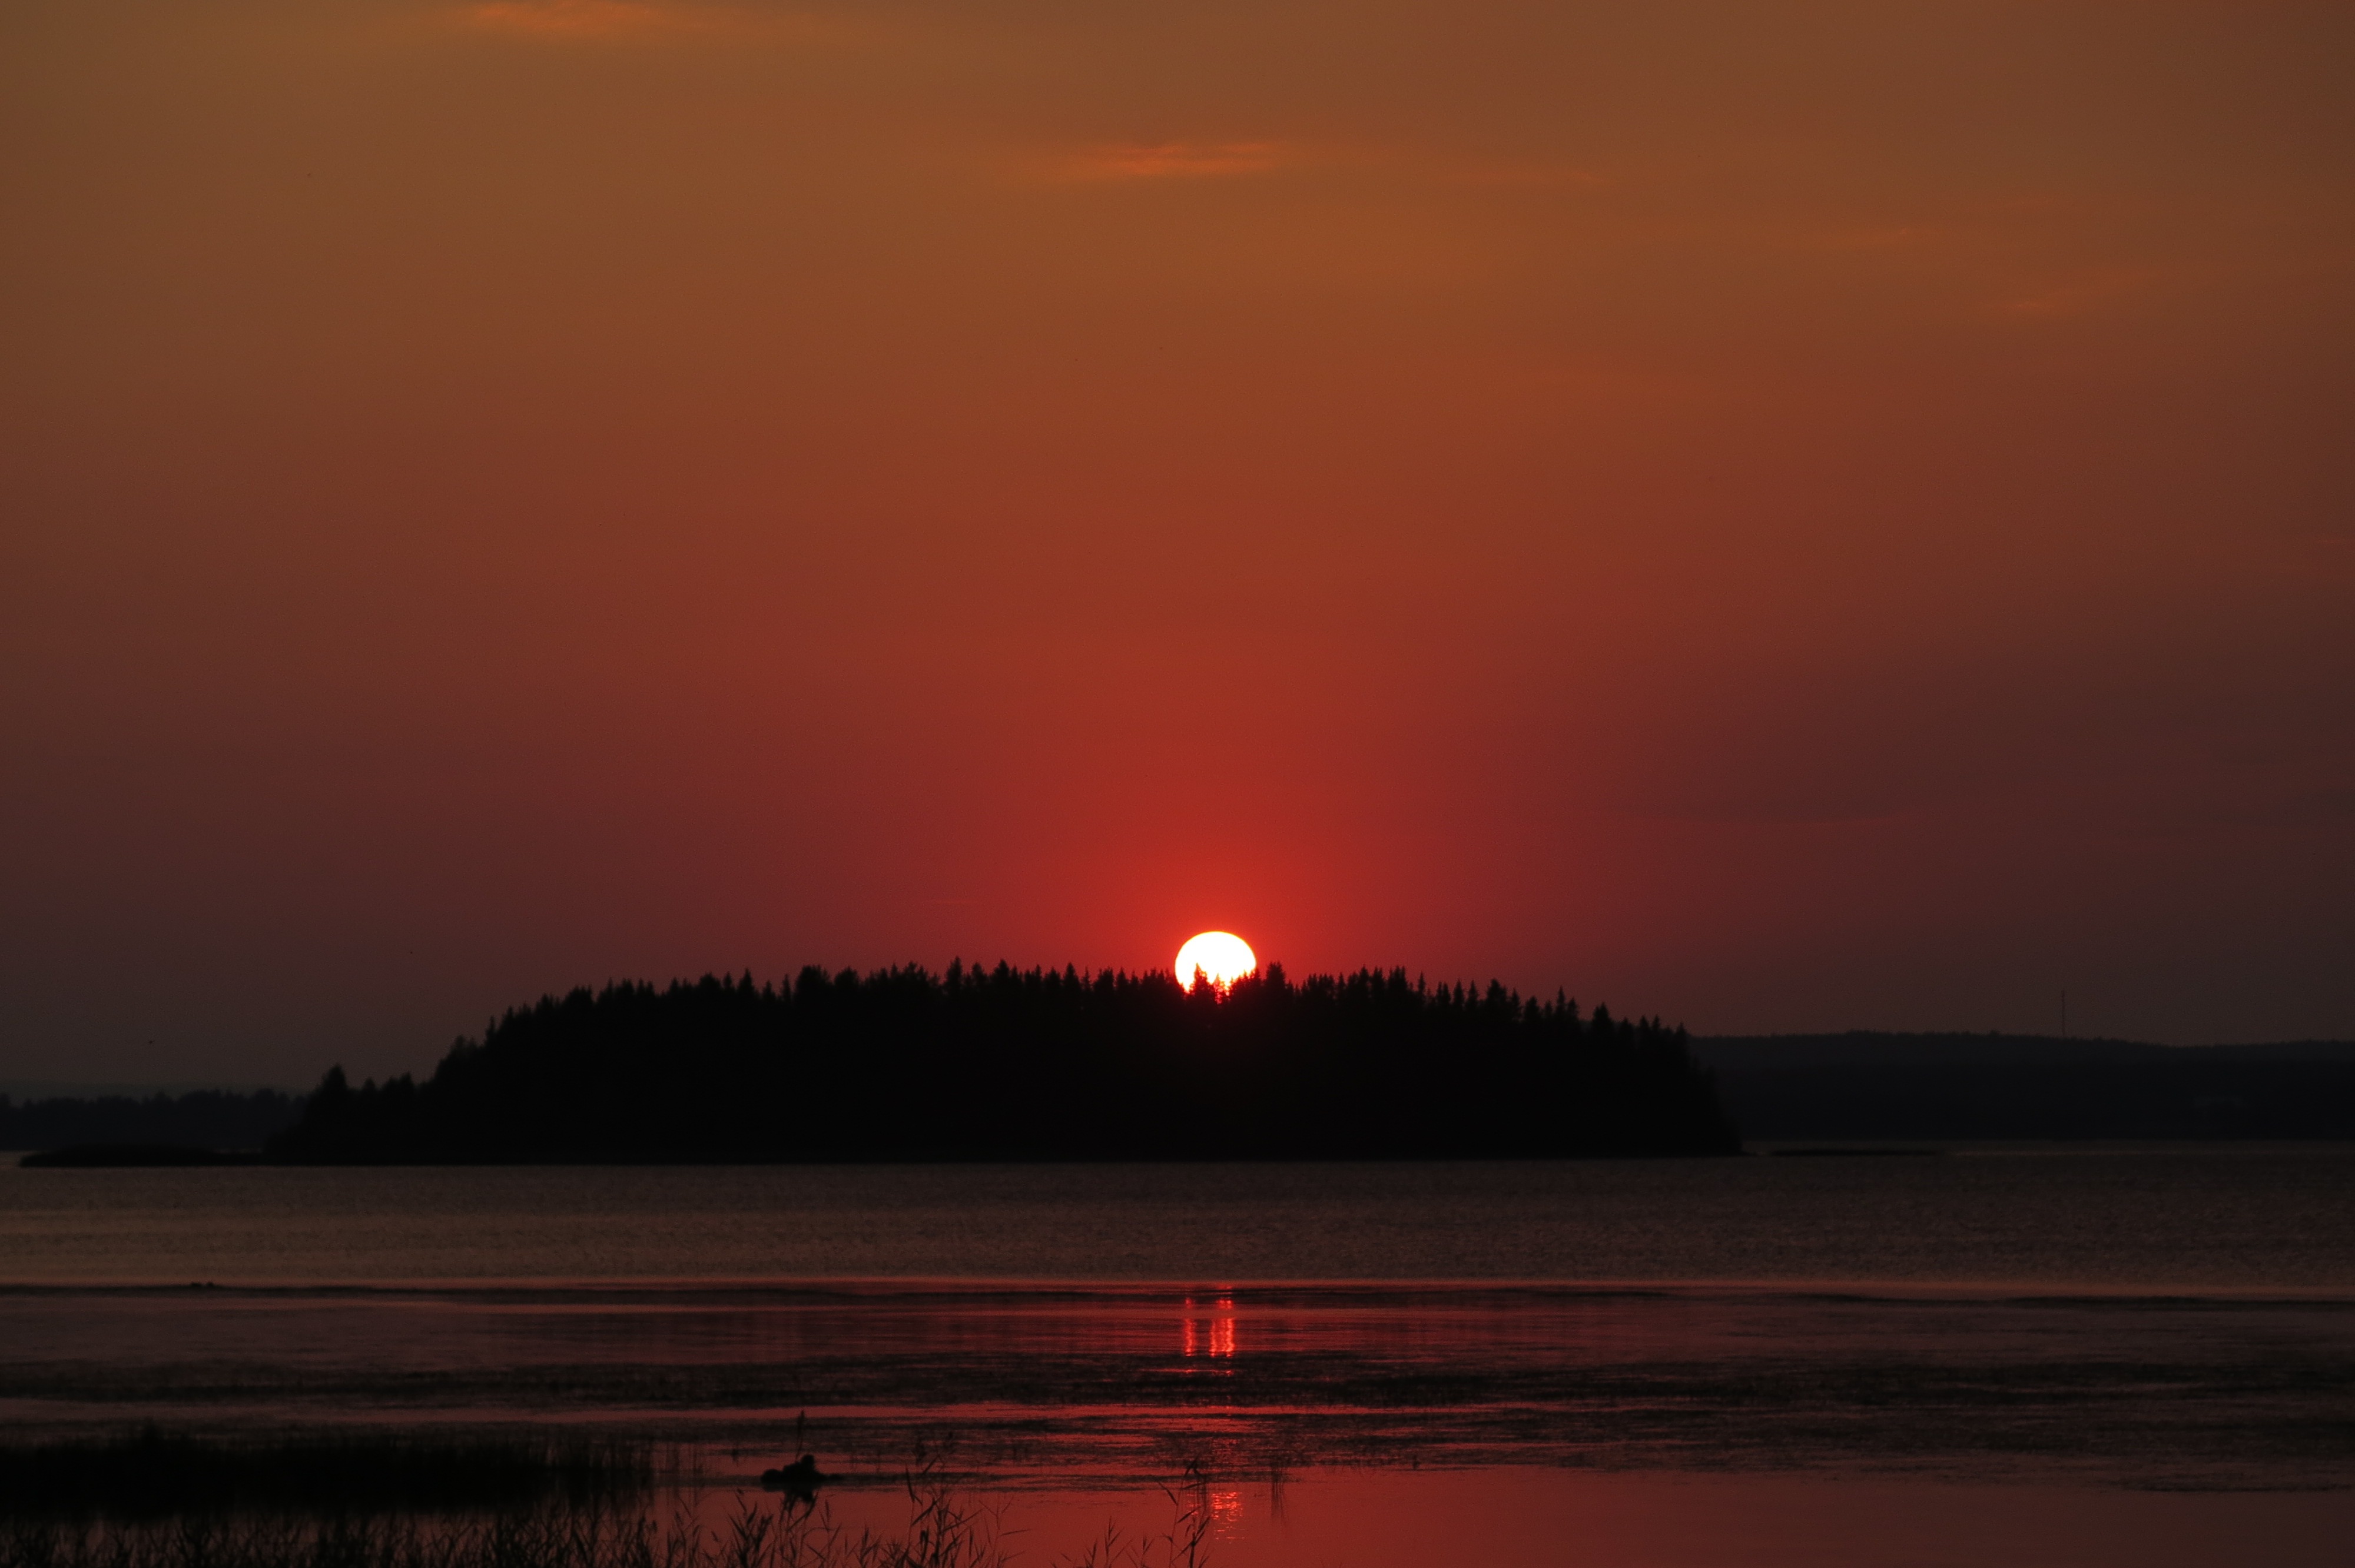
sea, horizon, sun, sunrise, sunset, night, morning, dawn, atmosphere, dusk, evening, reflection, sweden, afterglow, norrbotten, atmospheric phenomenon, red sky at morning